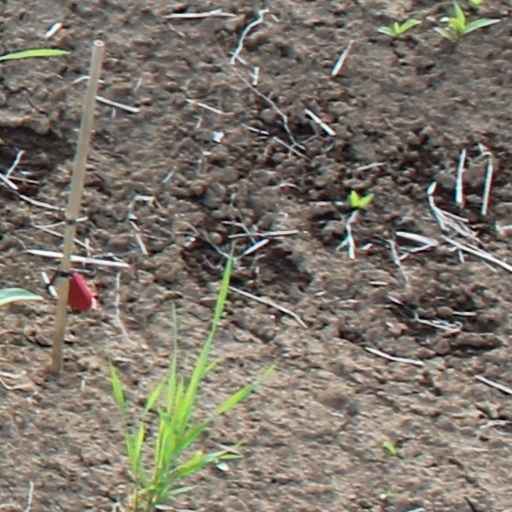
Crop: wheat